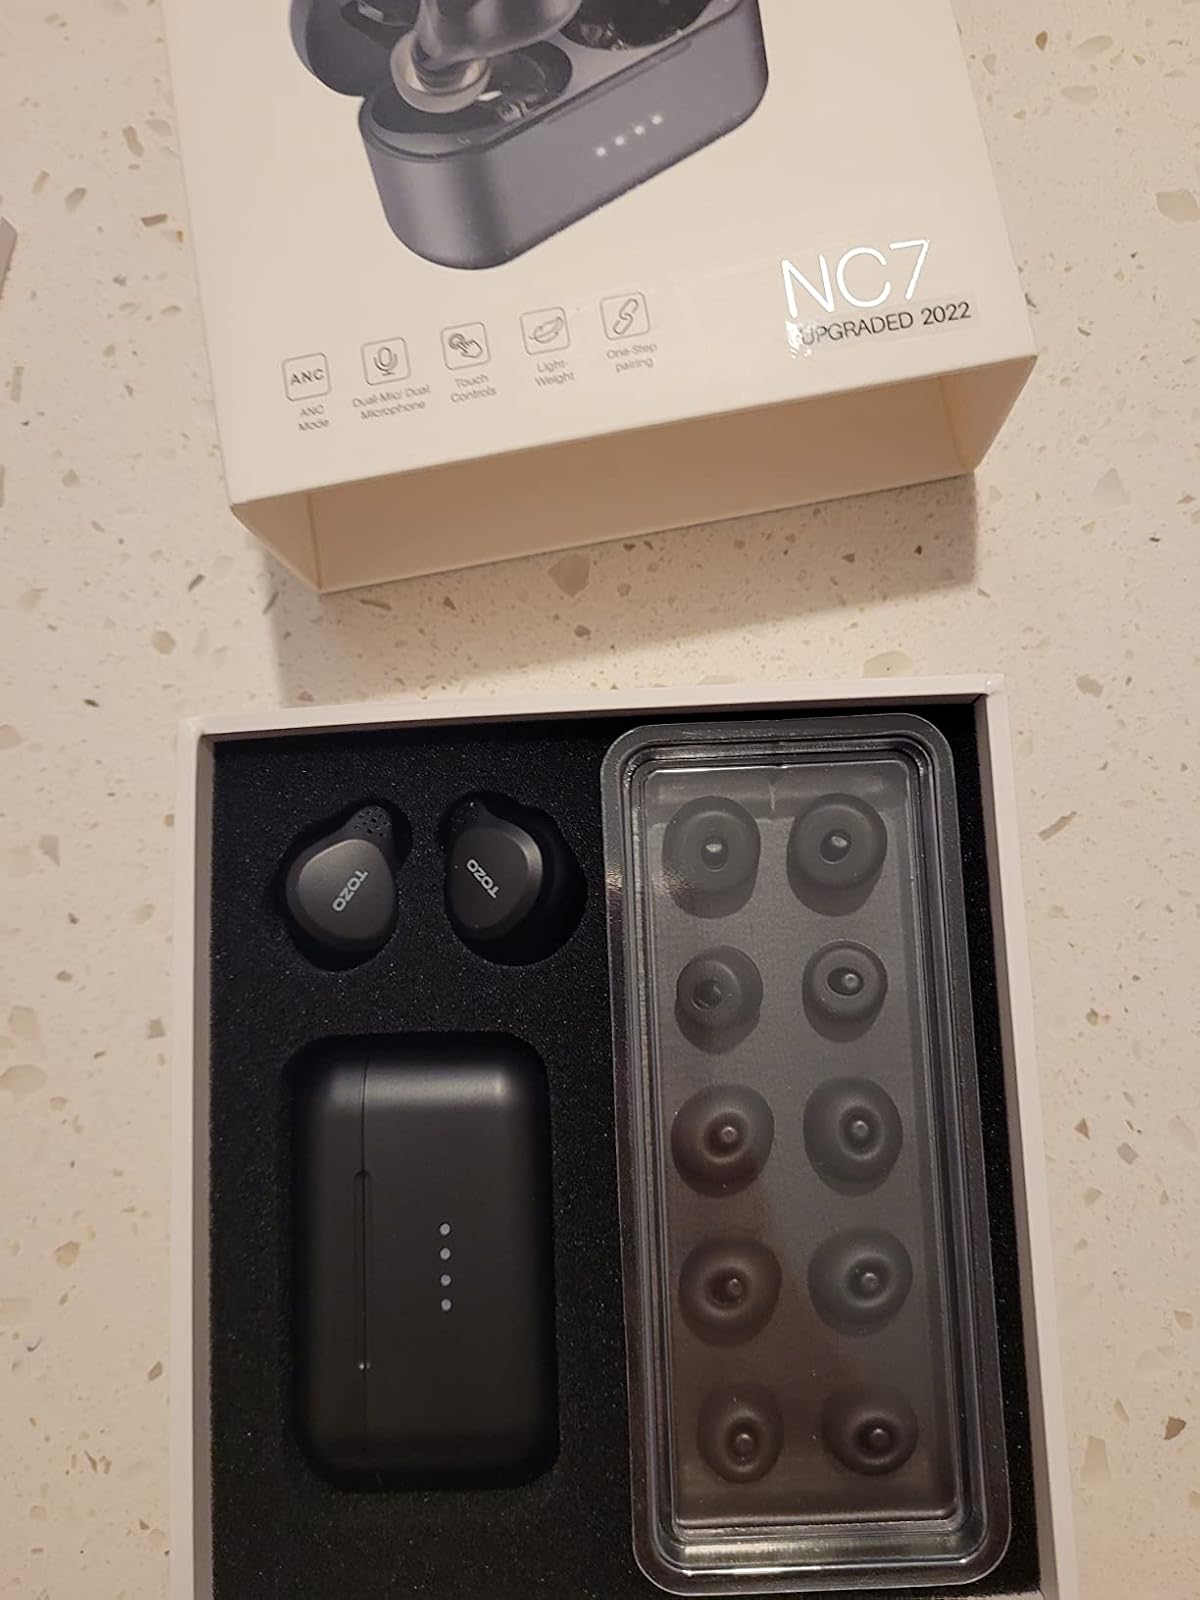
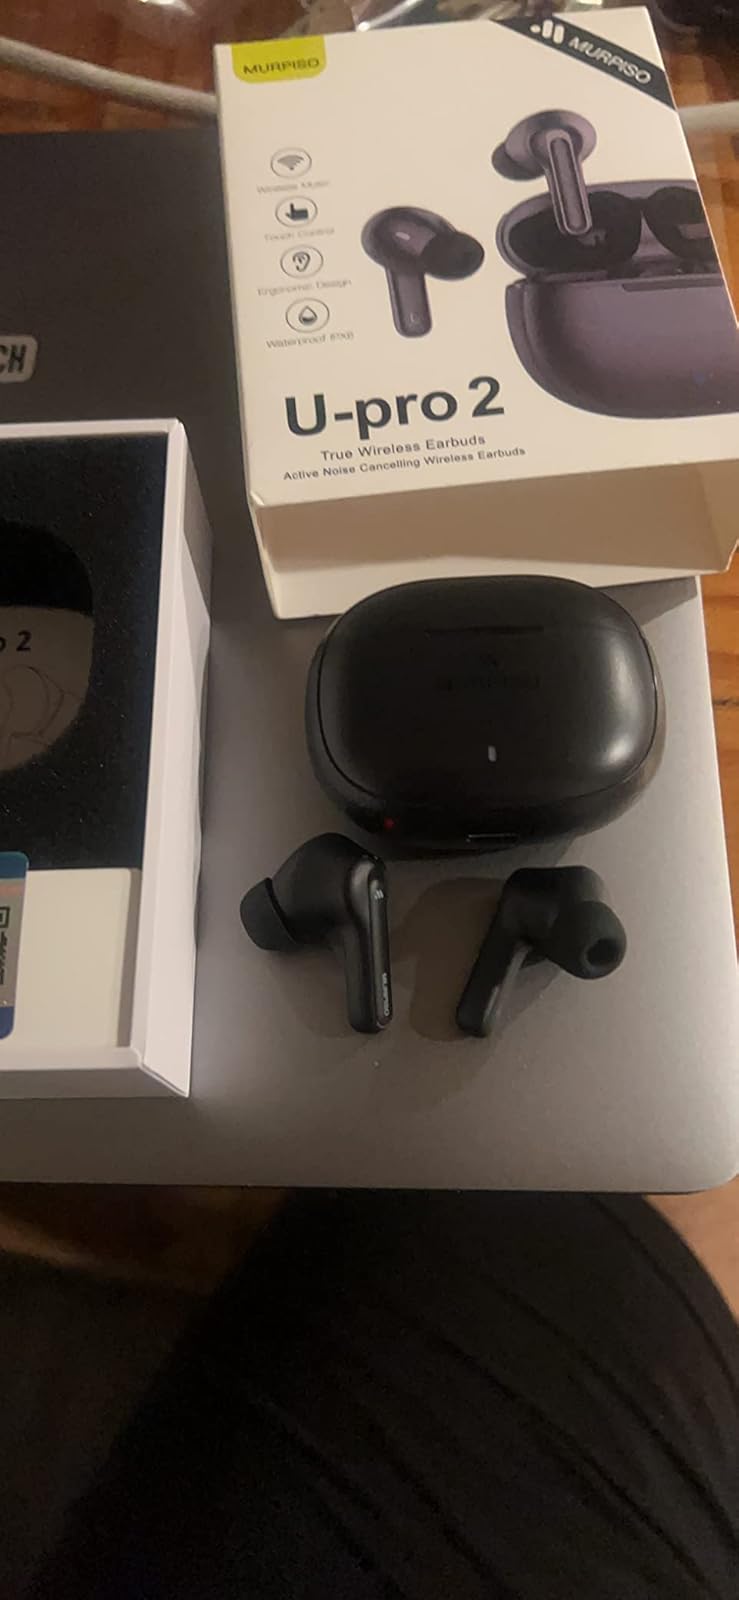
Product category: earbuds
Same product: no